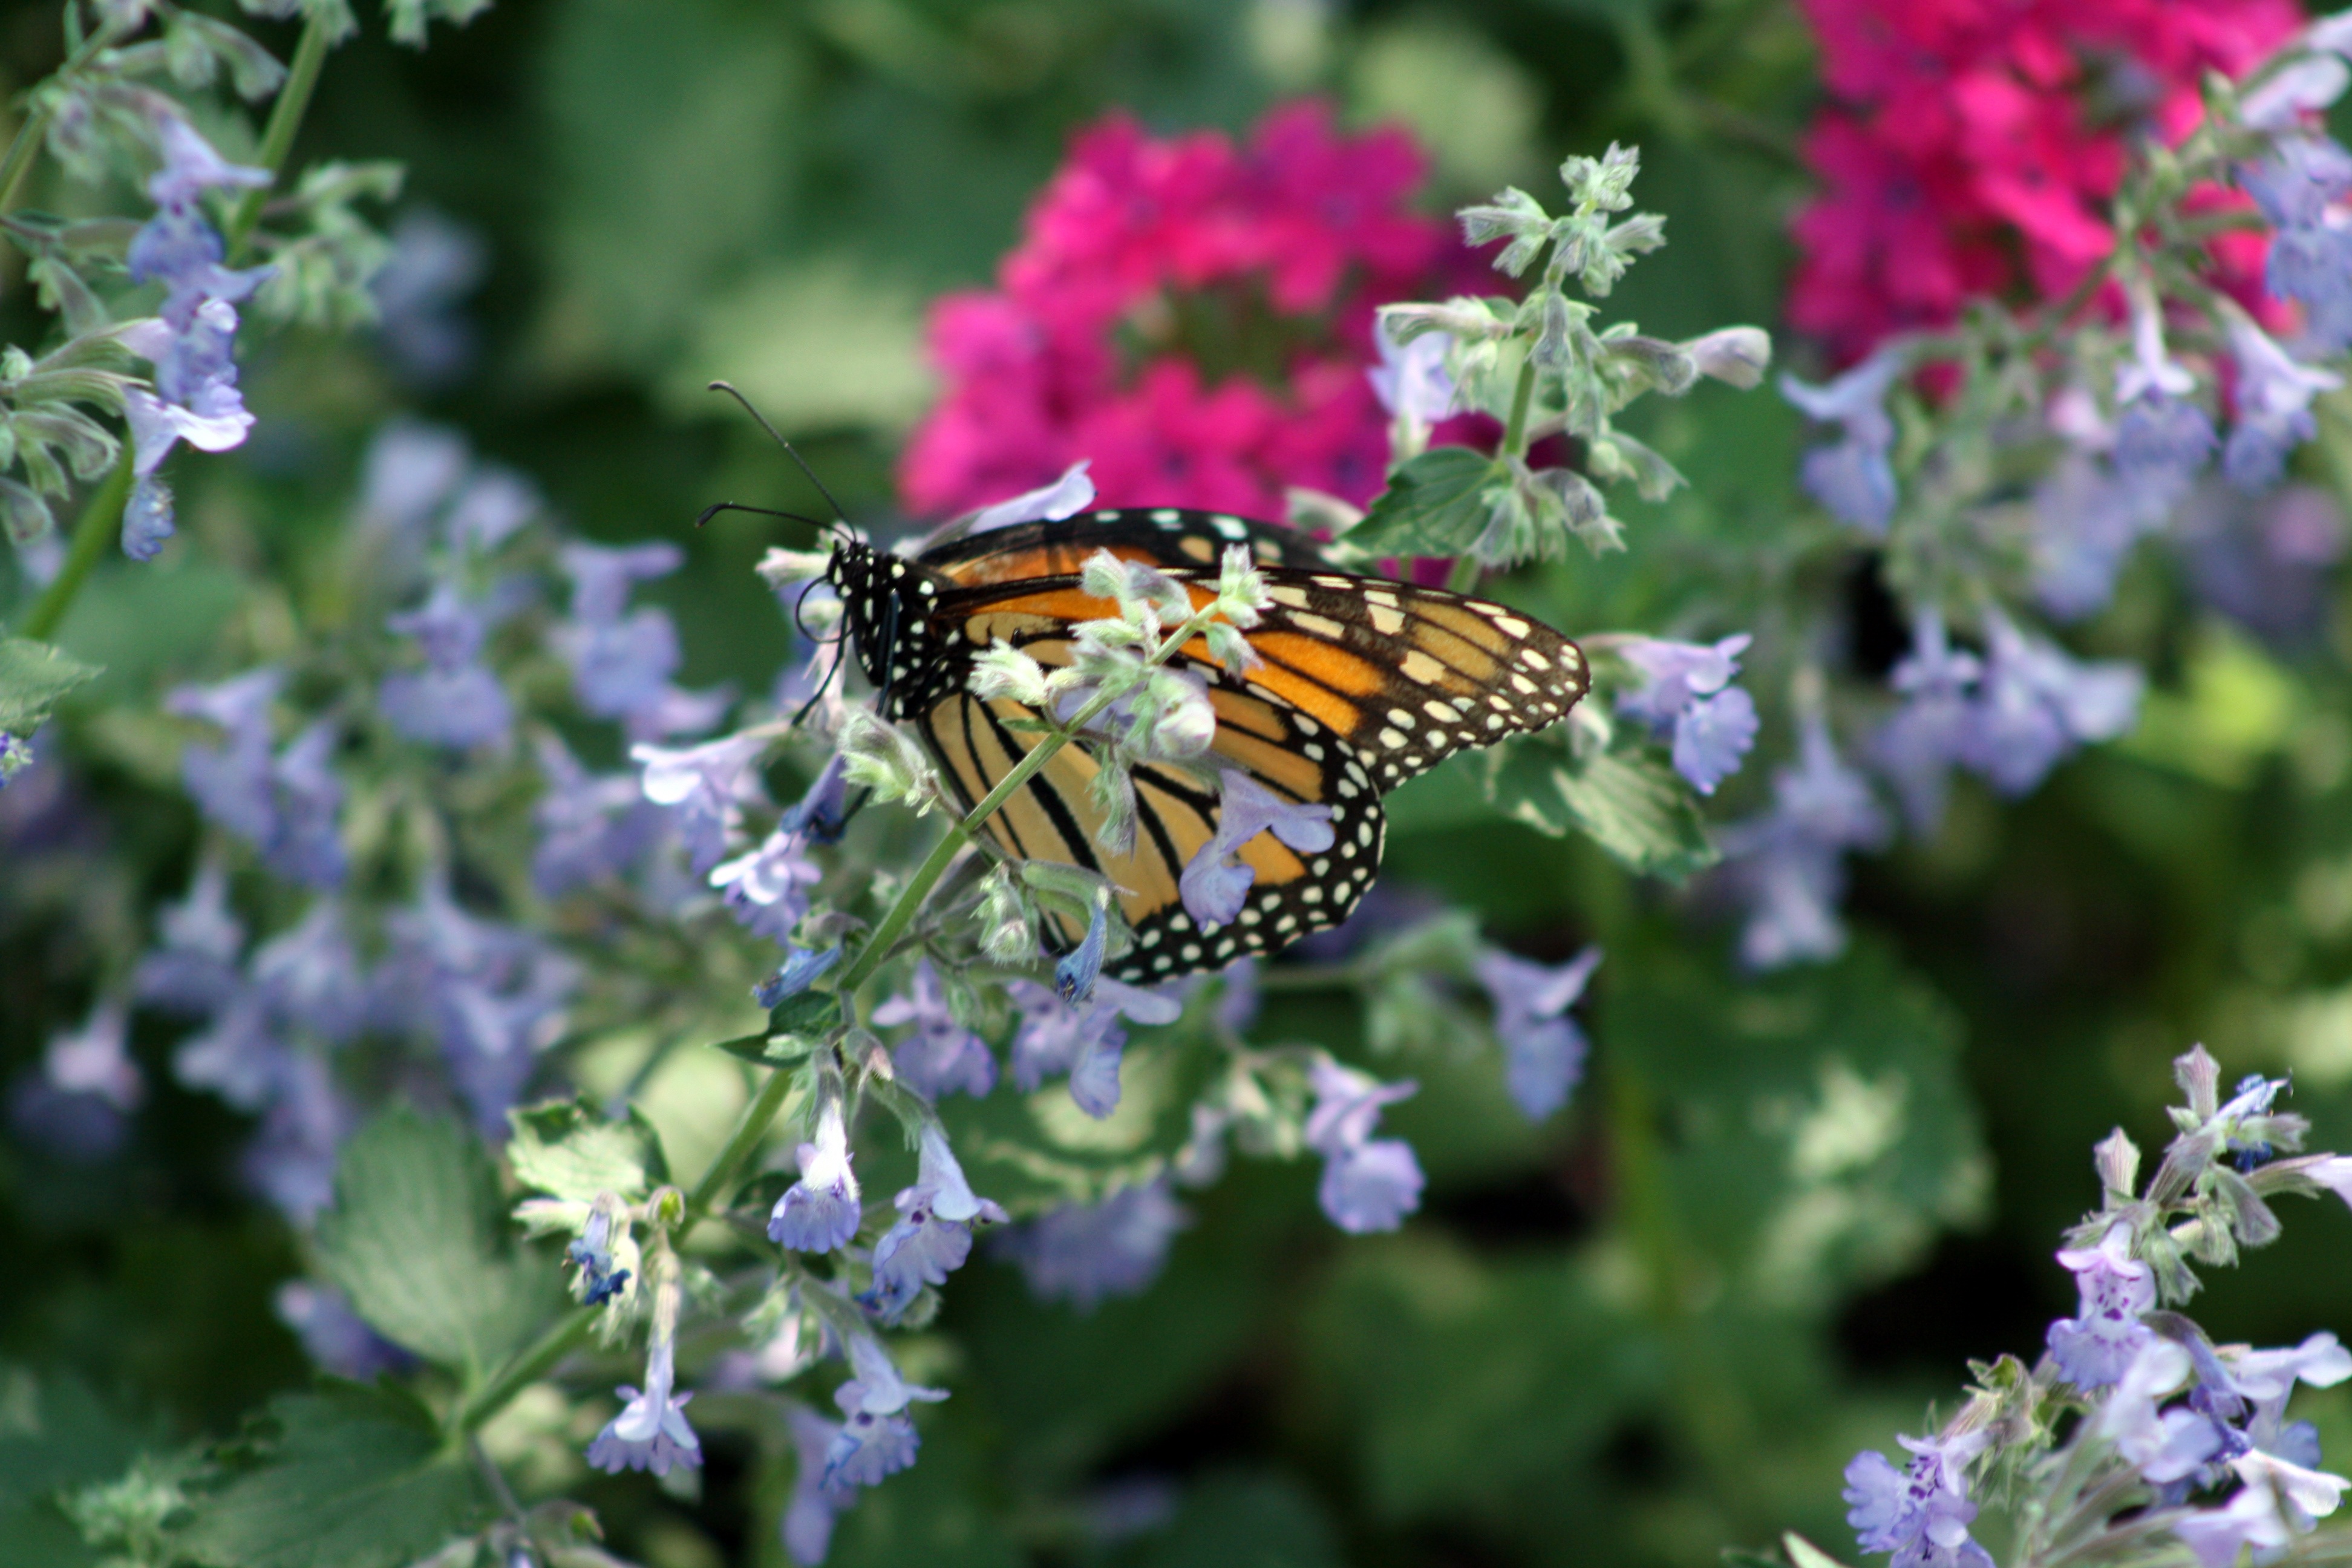
nature, plant, meadow, flower, spring, insect, botany, butterfly, flora, fauna, invertebrate, wildflower, monarch butterfly, nectar, macro photography, pollinator, annual plant, moths and butterflies, lycaenid